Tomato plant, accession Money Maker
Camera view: tilt-top (135 deg); turntable rotation: 330 degrees
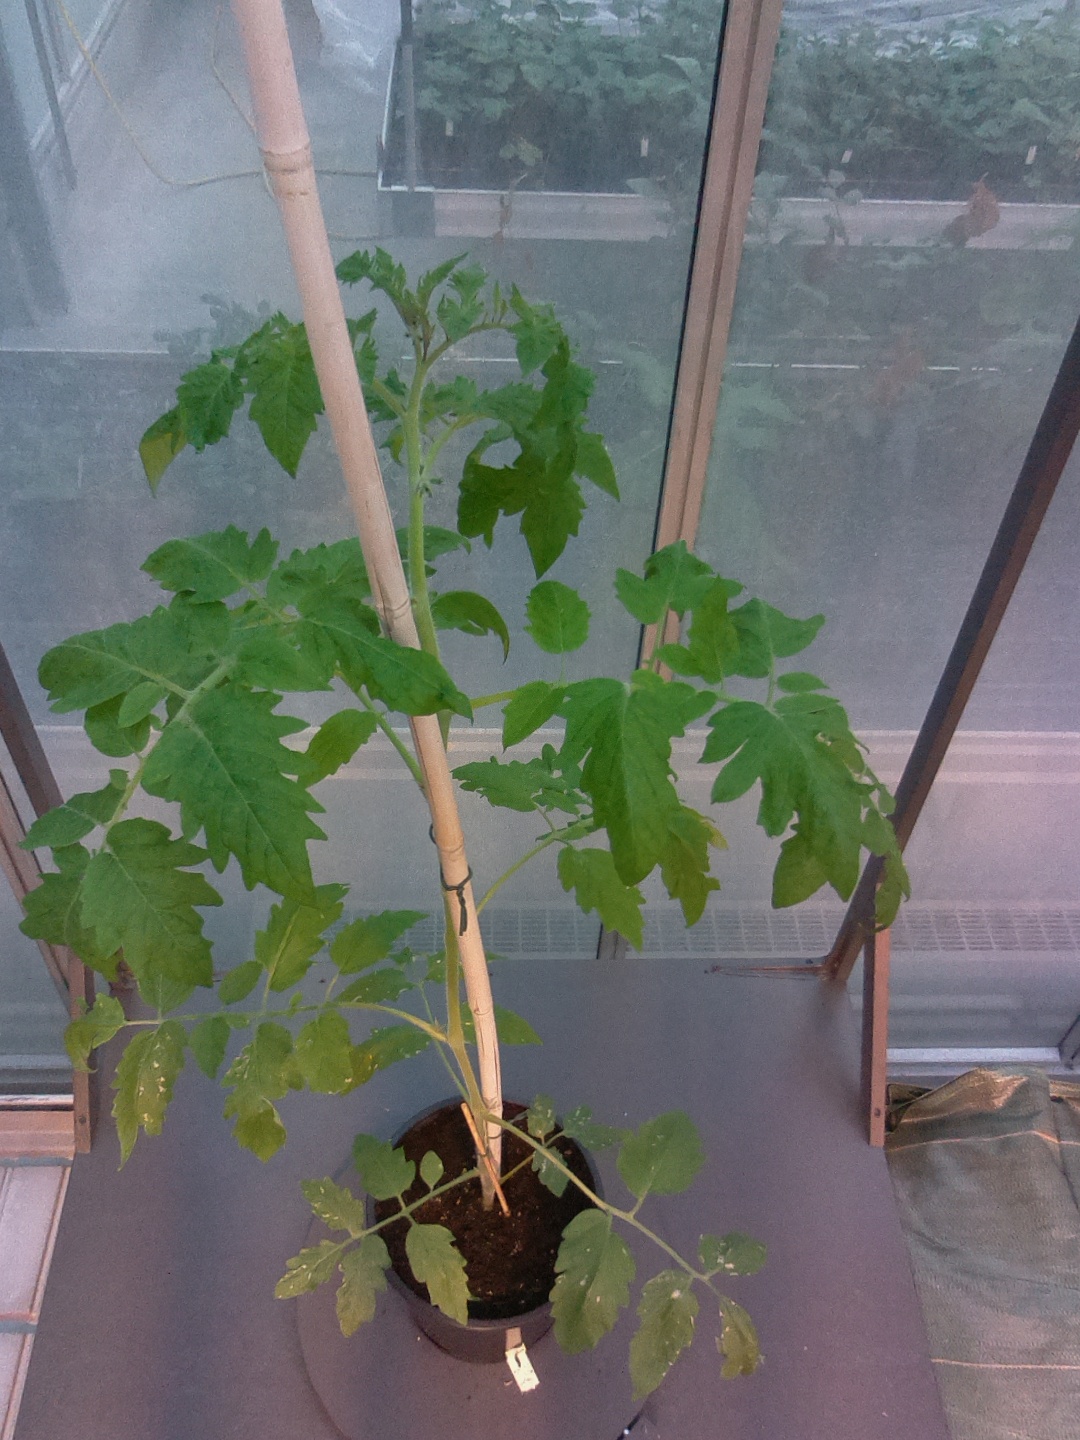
BBCH growth stage 54: 4 inflorescences visible